Beef Stroganoff

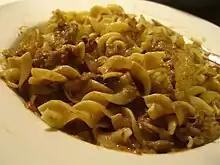
Beef Stroganoff with pasta

Beef Stroganoff preparation varies significantly not only based on geography, but based on other factors as well, such as the cut of meat and seasonings selected. Meat for the dish can be cut in different ways and is sometimes diced, cubed, or cut into strips. Some variations include mushrooms and onions or other vegetables and varied seasonings such as sugar, salt, black pepper, and bottled marinades (especially Worcestershire sauce) and rubs.